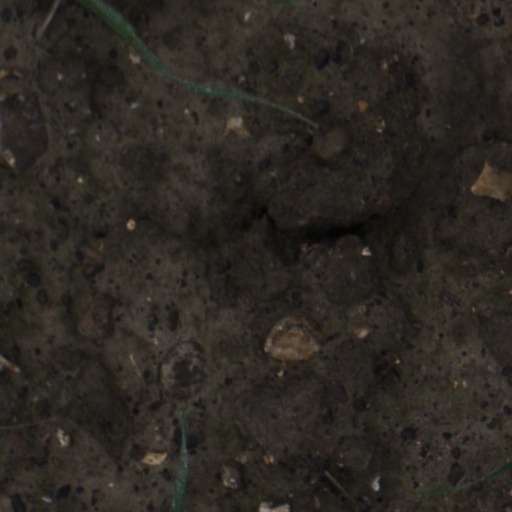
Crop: wheat